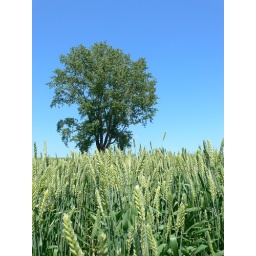
A tree in the wheat field